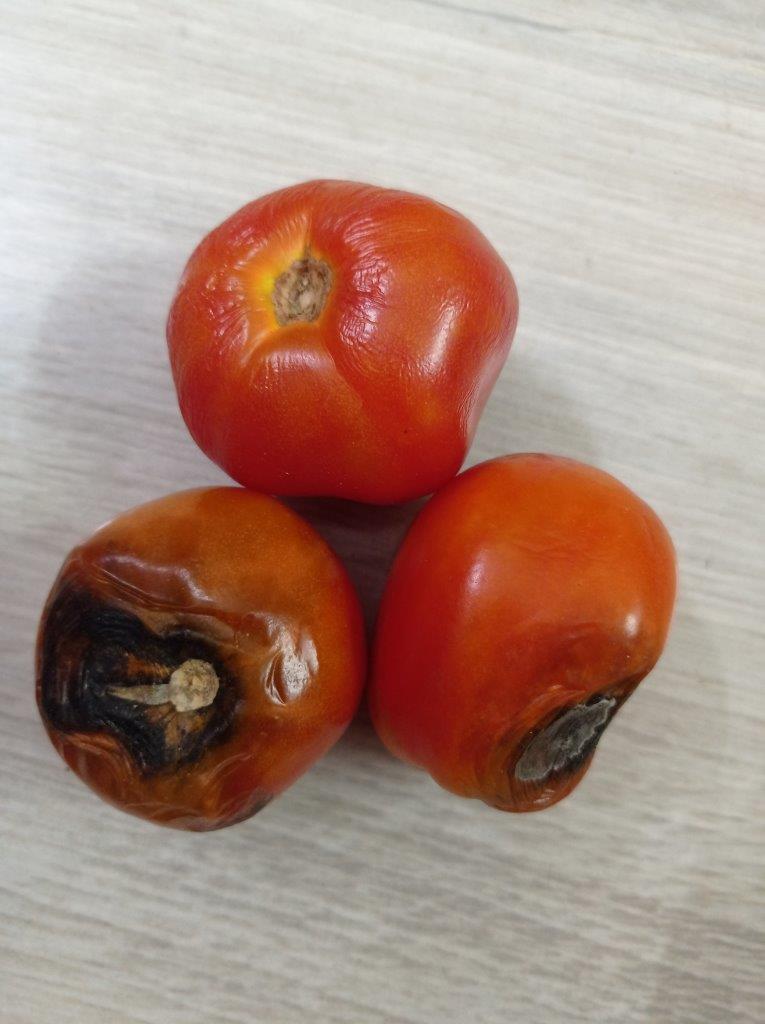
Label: Rotten